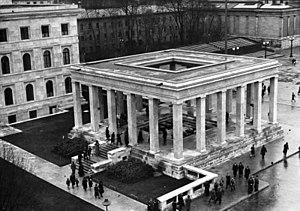
Hauptstadt der Bewegung est le titre honorifique nazi conféré à la capitale de la Bavière, Munich, entre 1935 et 1945. Ce terme renvoie d'une part à une responsabilité spécifique de Munich et de la Bavière dans l'ascension du national-socialisme, et d'autre part à la tentative nazie de glorifier rétrospectivement, et à partir de 1935, les débuts du national-socialisme, au moment où le pouvoir se déplace effectivement à Berlin. Il impose à Munich un travail de mémoire conséquent dès 1945.